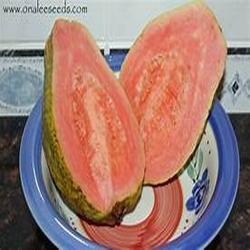
Label: Guava